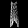
Label: Dress